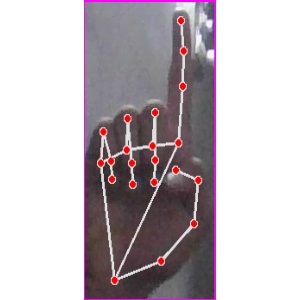
अक्षर: क